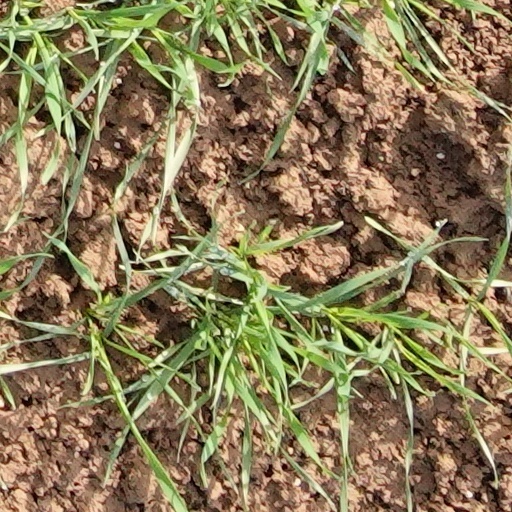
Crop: wheat